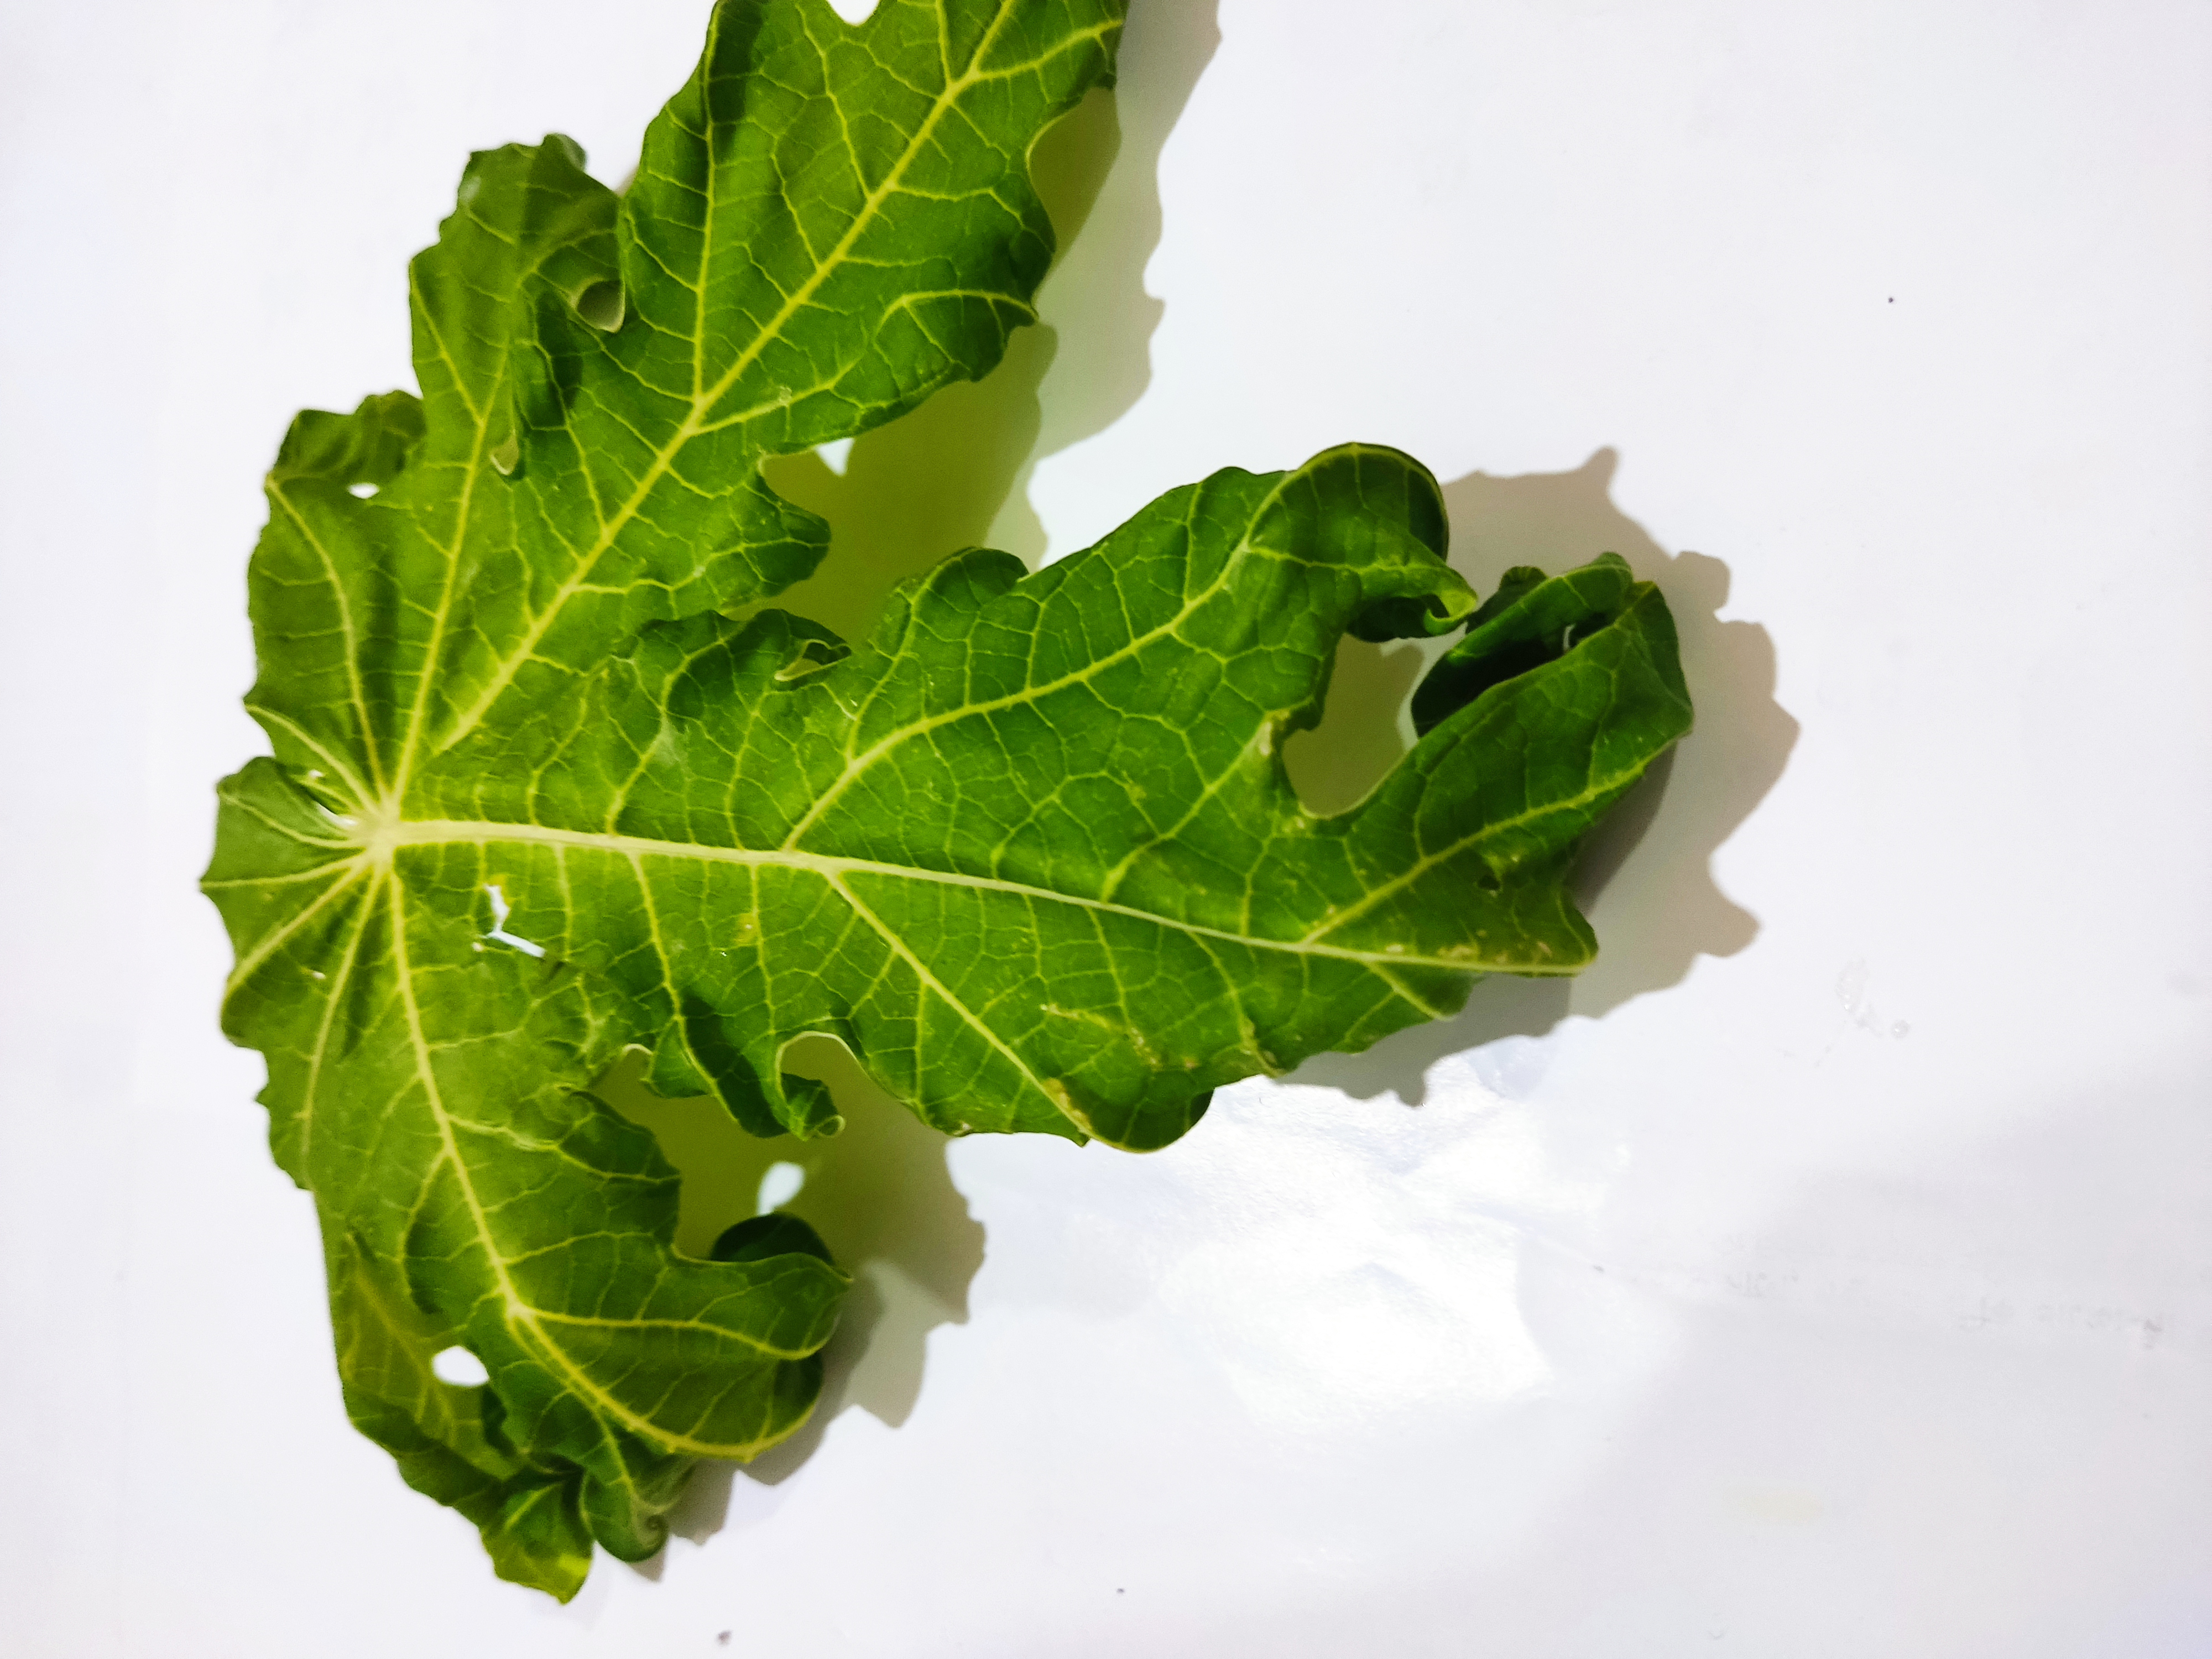
Label: Leaf Curl